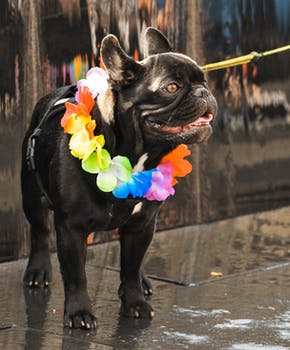
Label: No Watermark